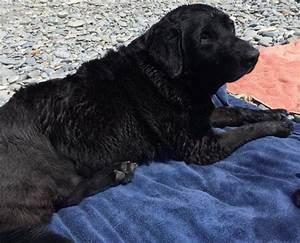
dog